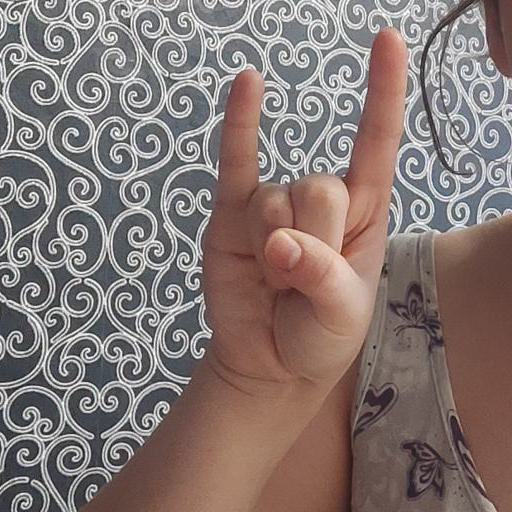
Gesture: rock